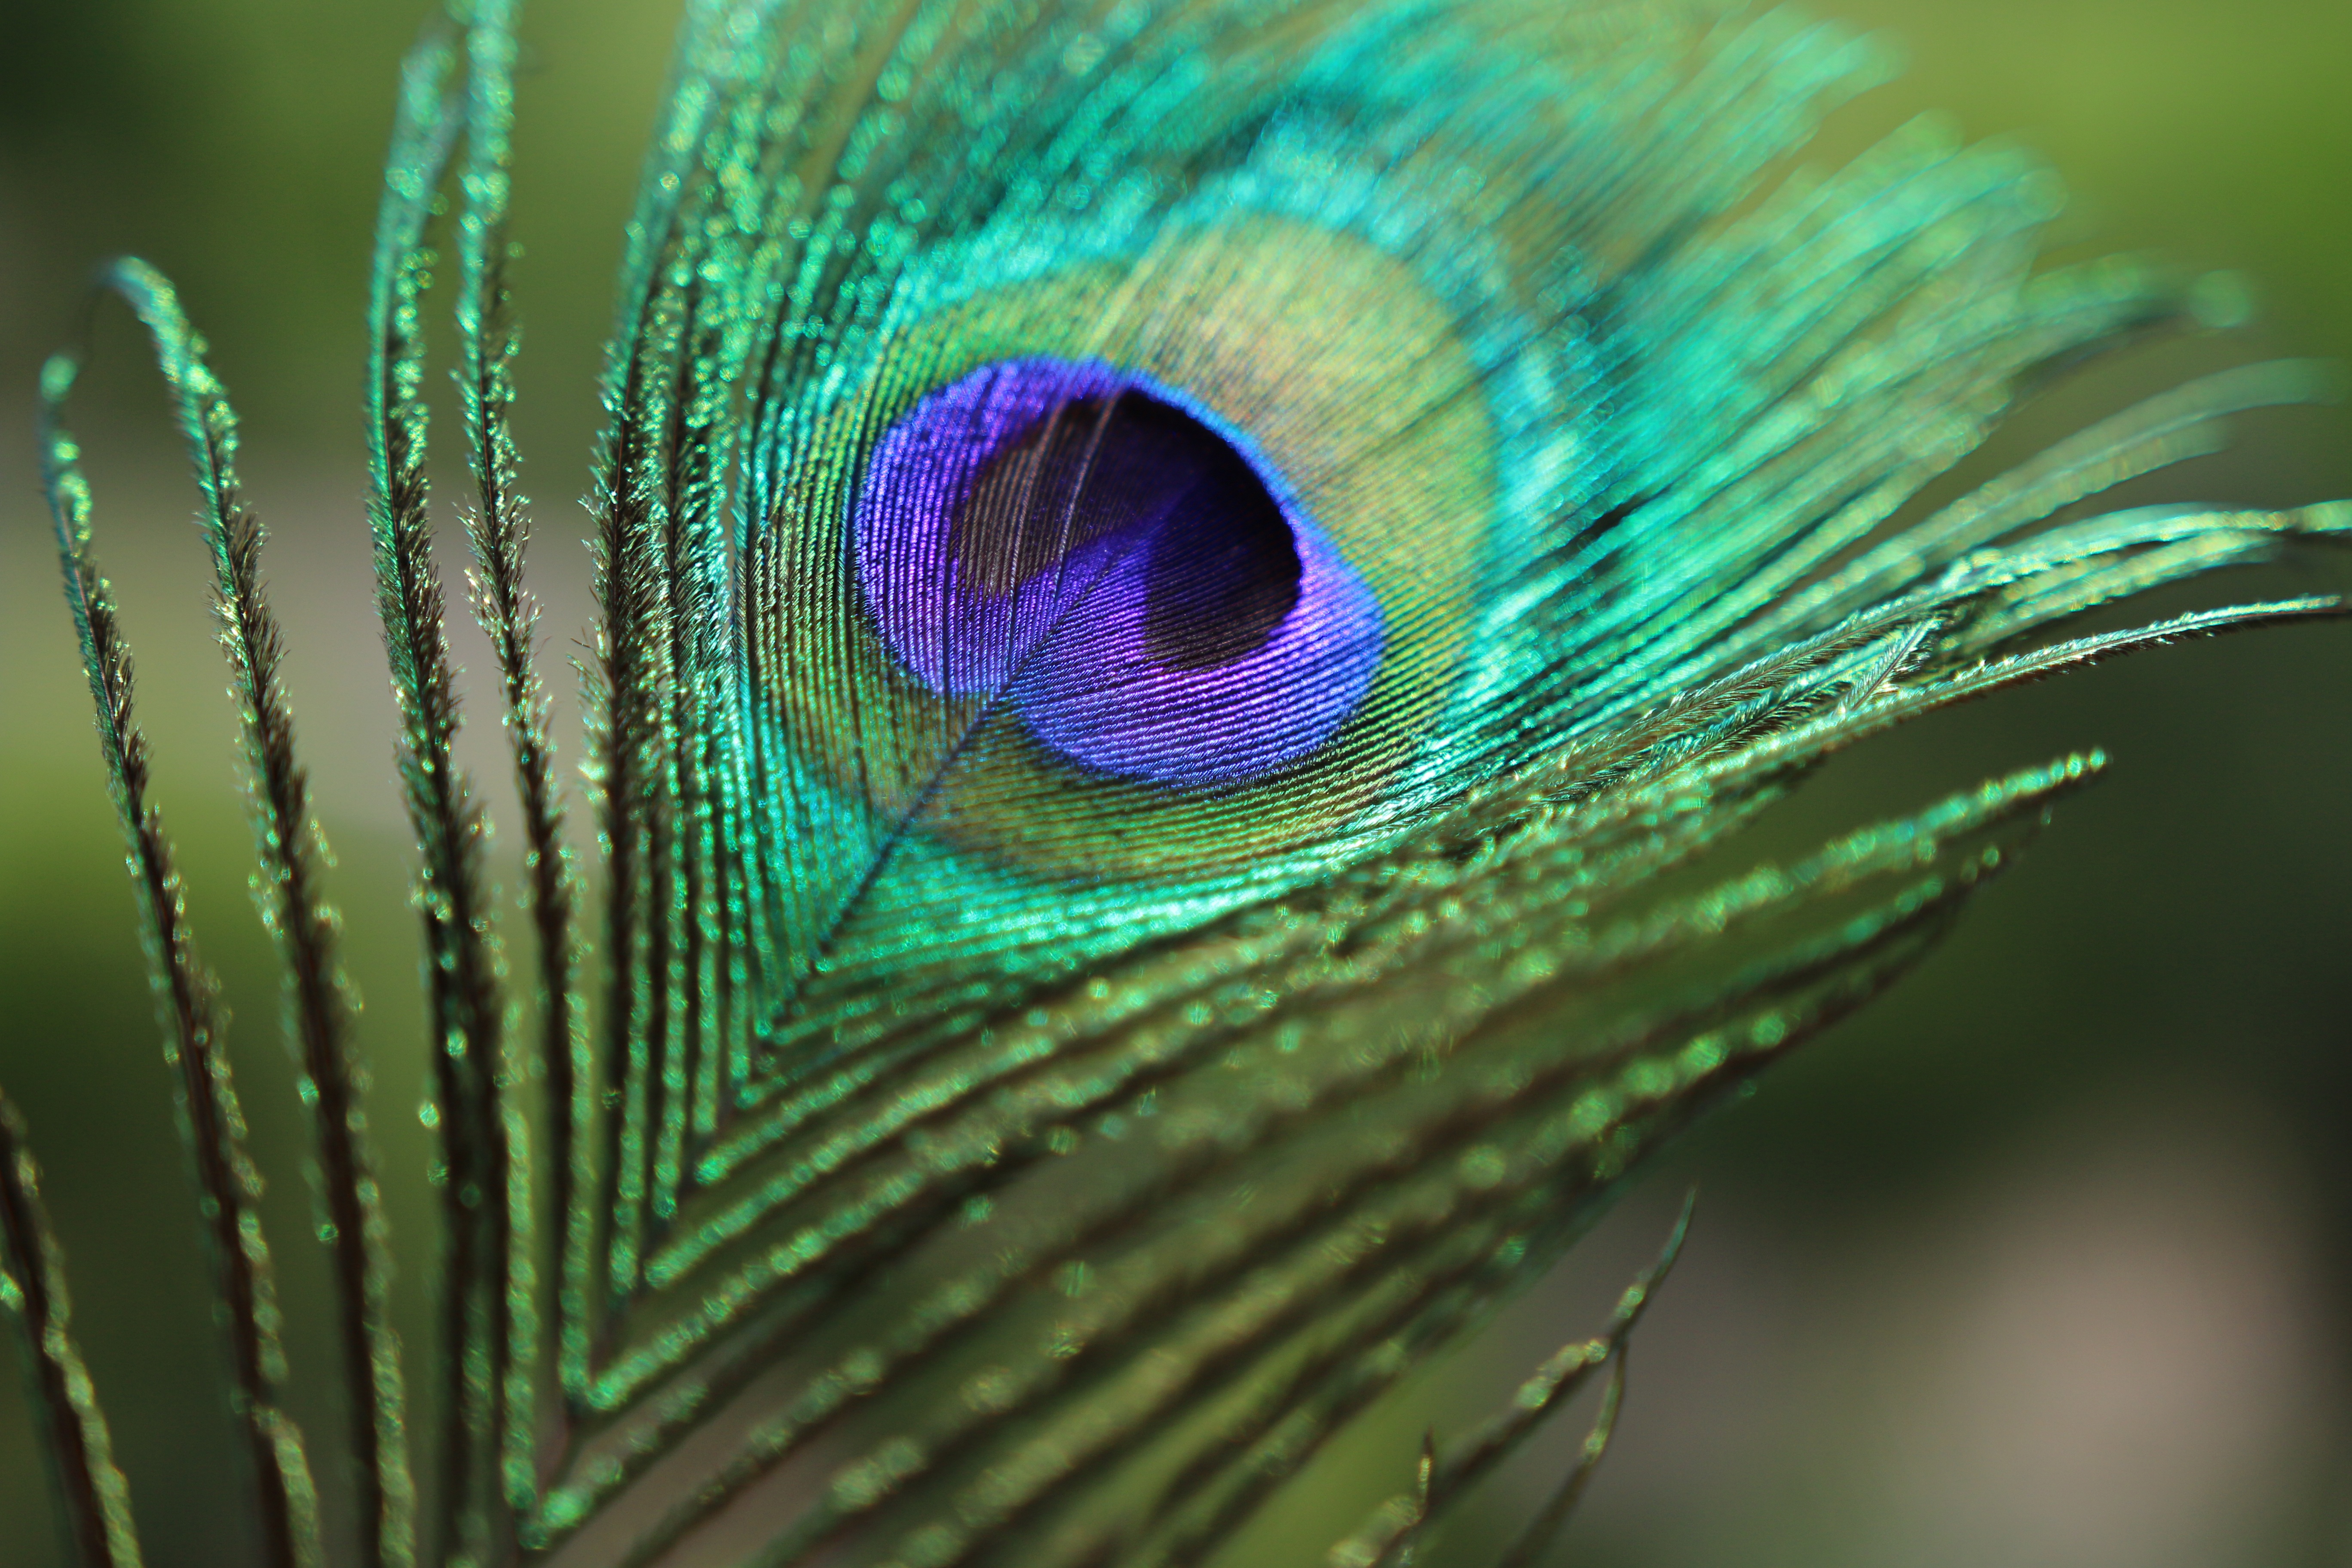
nature, bird, wing, photography, pattern, green, beak, colorful, feather, fauna, material, peacock, close up, vertebrate, peafowl, plume, macro photography, peacock feather, fashion accessory, birds feather